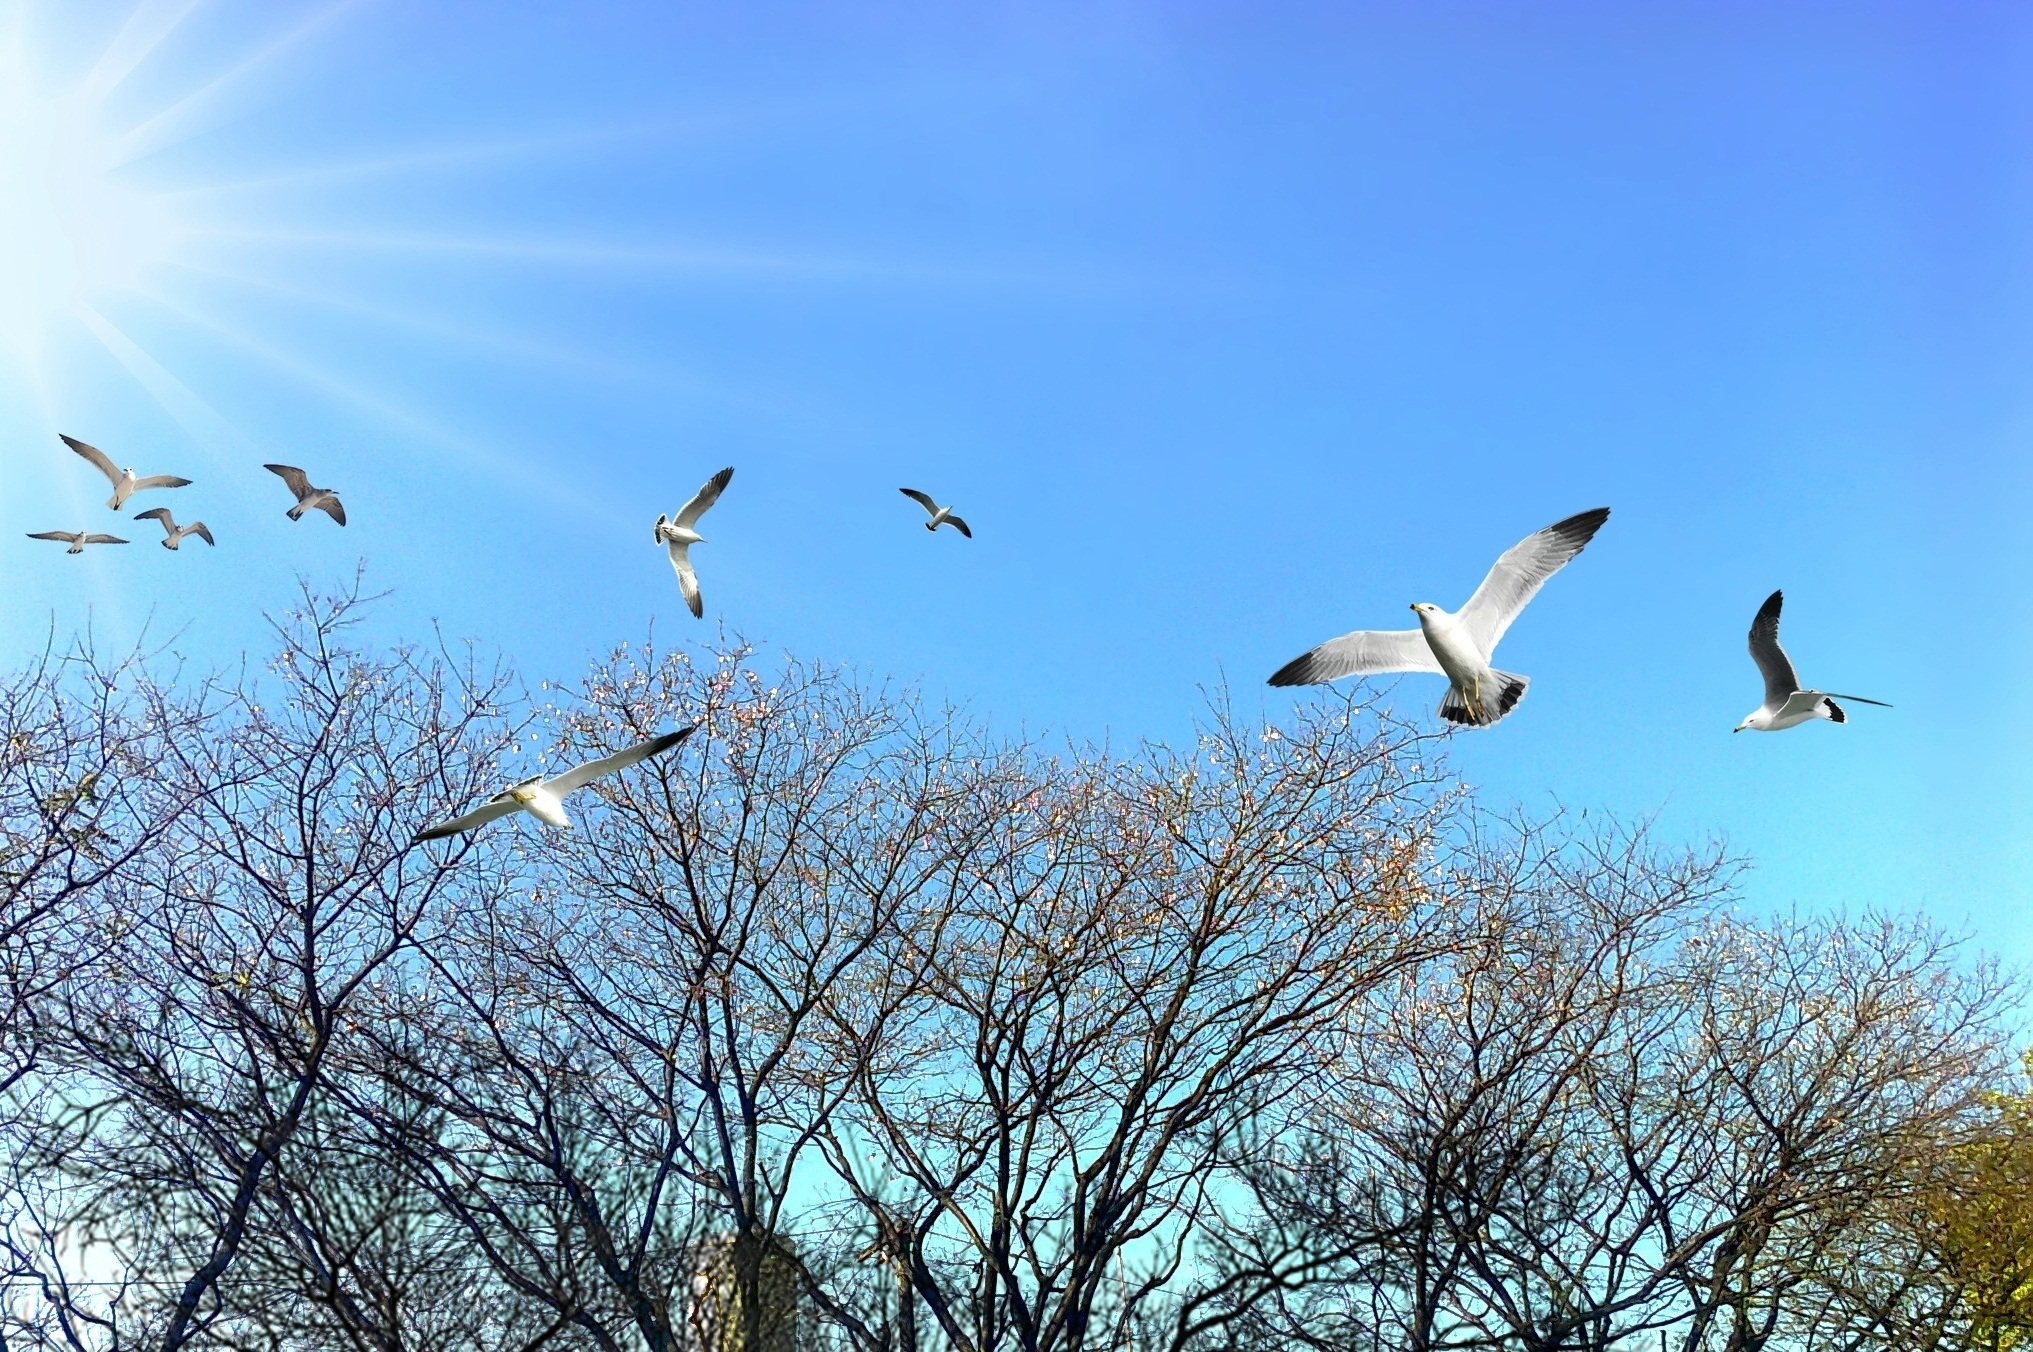
nature, bird, wing, sky, flock, flight, square, park, blue, blue sky, trees, birds, vegetation, sol, water bird, tropical birds, bird migration, animal migration